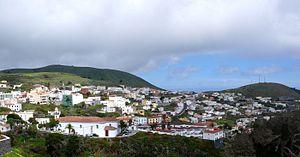
Valverde est une commune de la communauté autonome des Îles Canaries en Espagne. Elle est située au nord-est de l'île d'El Hierro, dont elle est le chef-lieu, dans la province de Santa Cruz de Tenerife.